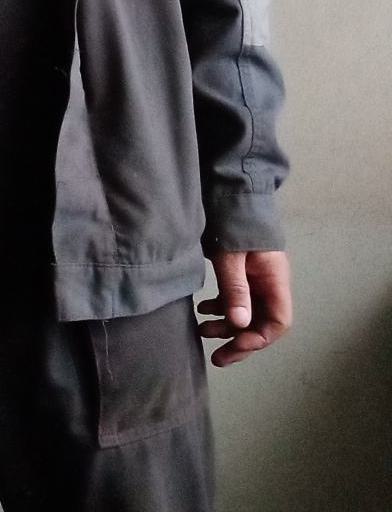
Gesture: no_gesture